Bradley L. Pentelute

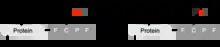
A reagent binding to the cysteine site of an amino acid sequence (pi-clamp) to modify the protein's structure

Selecting a cellular site and modifying its characteristics to perform specific functions is one of the most complex studies done in chemistry. Typical modification techniques involved using a catalyst or reaction pairs to change a site of interest. Cysteine residues were used in modifying proteins via bioconjugation because they acted as natural catalysts, however they lacked the ability to target specific sites. Pentelute was inspired to create a new site-selecting approach by altering an amino acid's environment in a peptide sequence. Hence, Pentelute and his lab created an amino acid sequence consisting of phenylalanine, cysteine, proline, and phenylalanine, known as the pi-clamp, to selectively modify a cysteine site in proteins. Having been made from natural compounds, the pi-clamp reacts with a perfluoroaromatic reagent and the cysteine thiol site, thus causing an overall decrease in the reaction's activation energy. Additional advantages of this pi-clamping technique compared to non-natural methods include the clamp being of small size and being able to have direct interaction with the site. This new approach for modification of cells helped researchers target site-specific cells and label proteins without the use of enzymes, which makes the modification process more efficient. A significant use of this method has been applied through the successful killing of breast cancer cells.